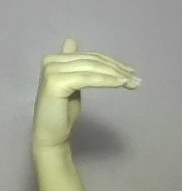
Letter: khaa